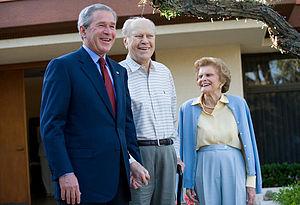
Président américain George W. Bush avec l'ancien président Gerald Ford et sa femme Betty Ford.